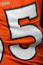
Number: 5